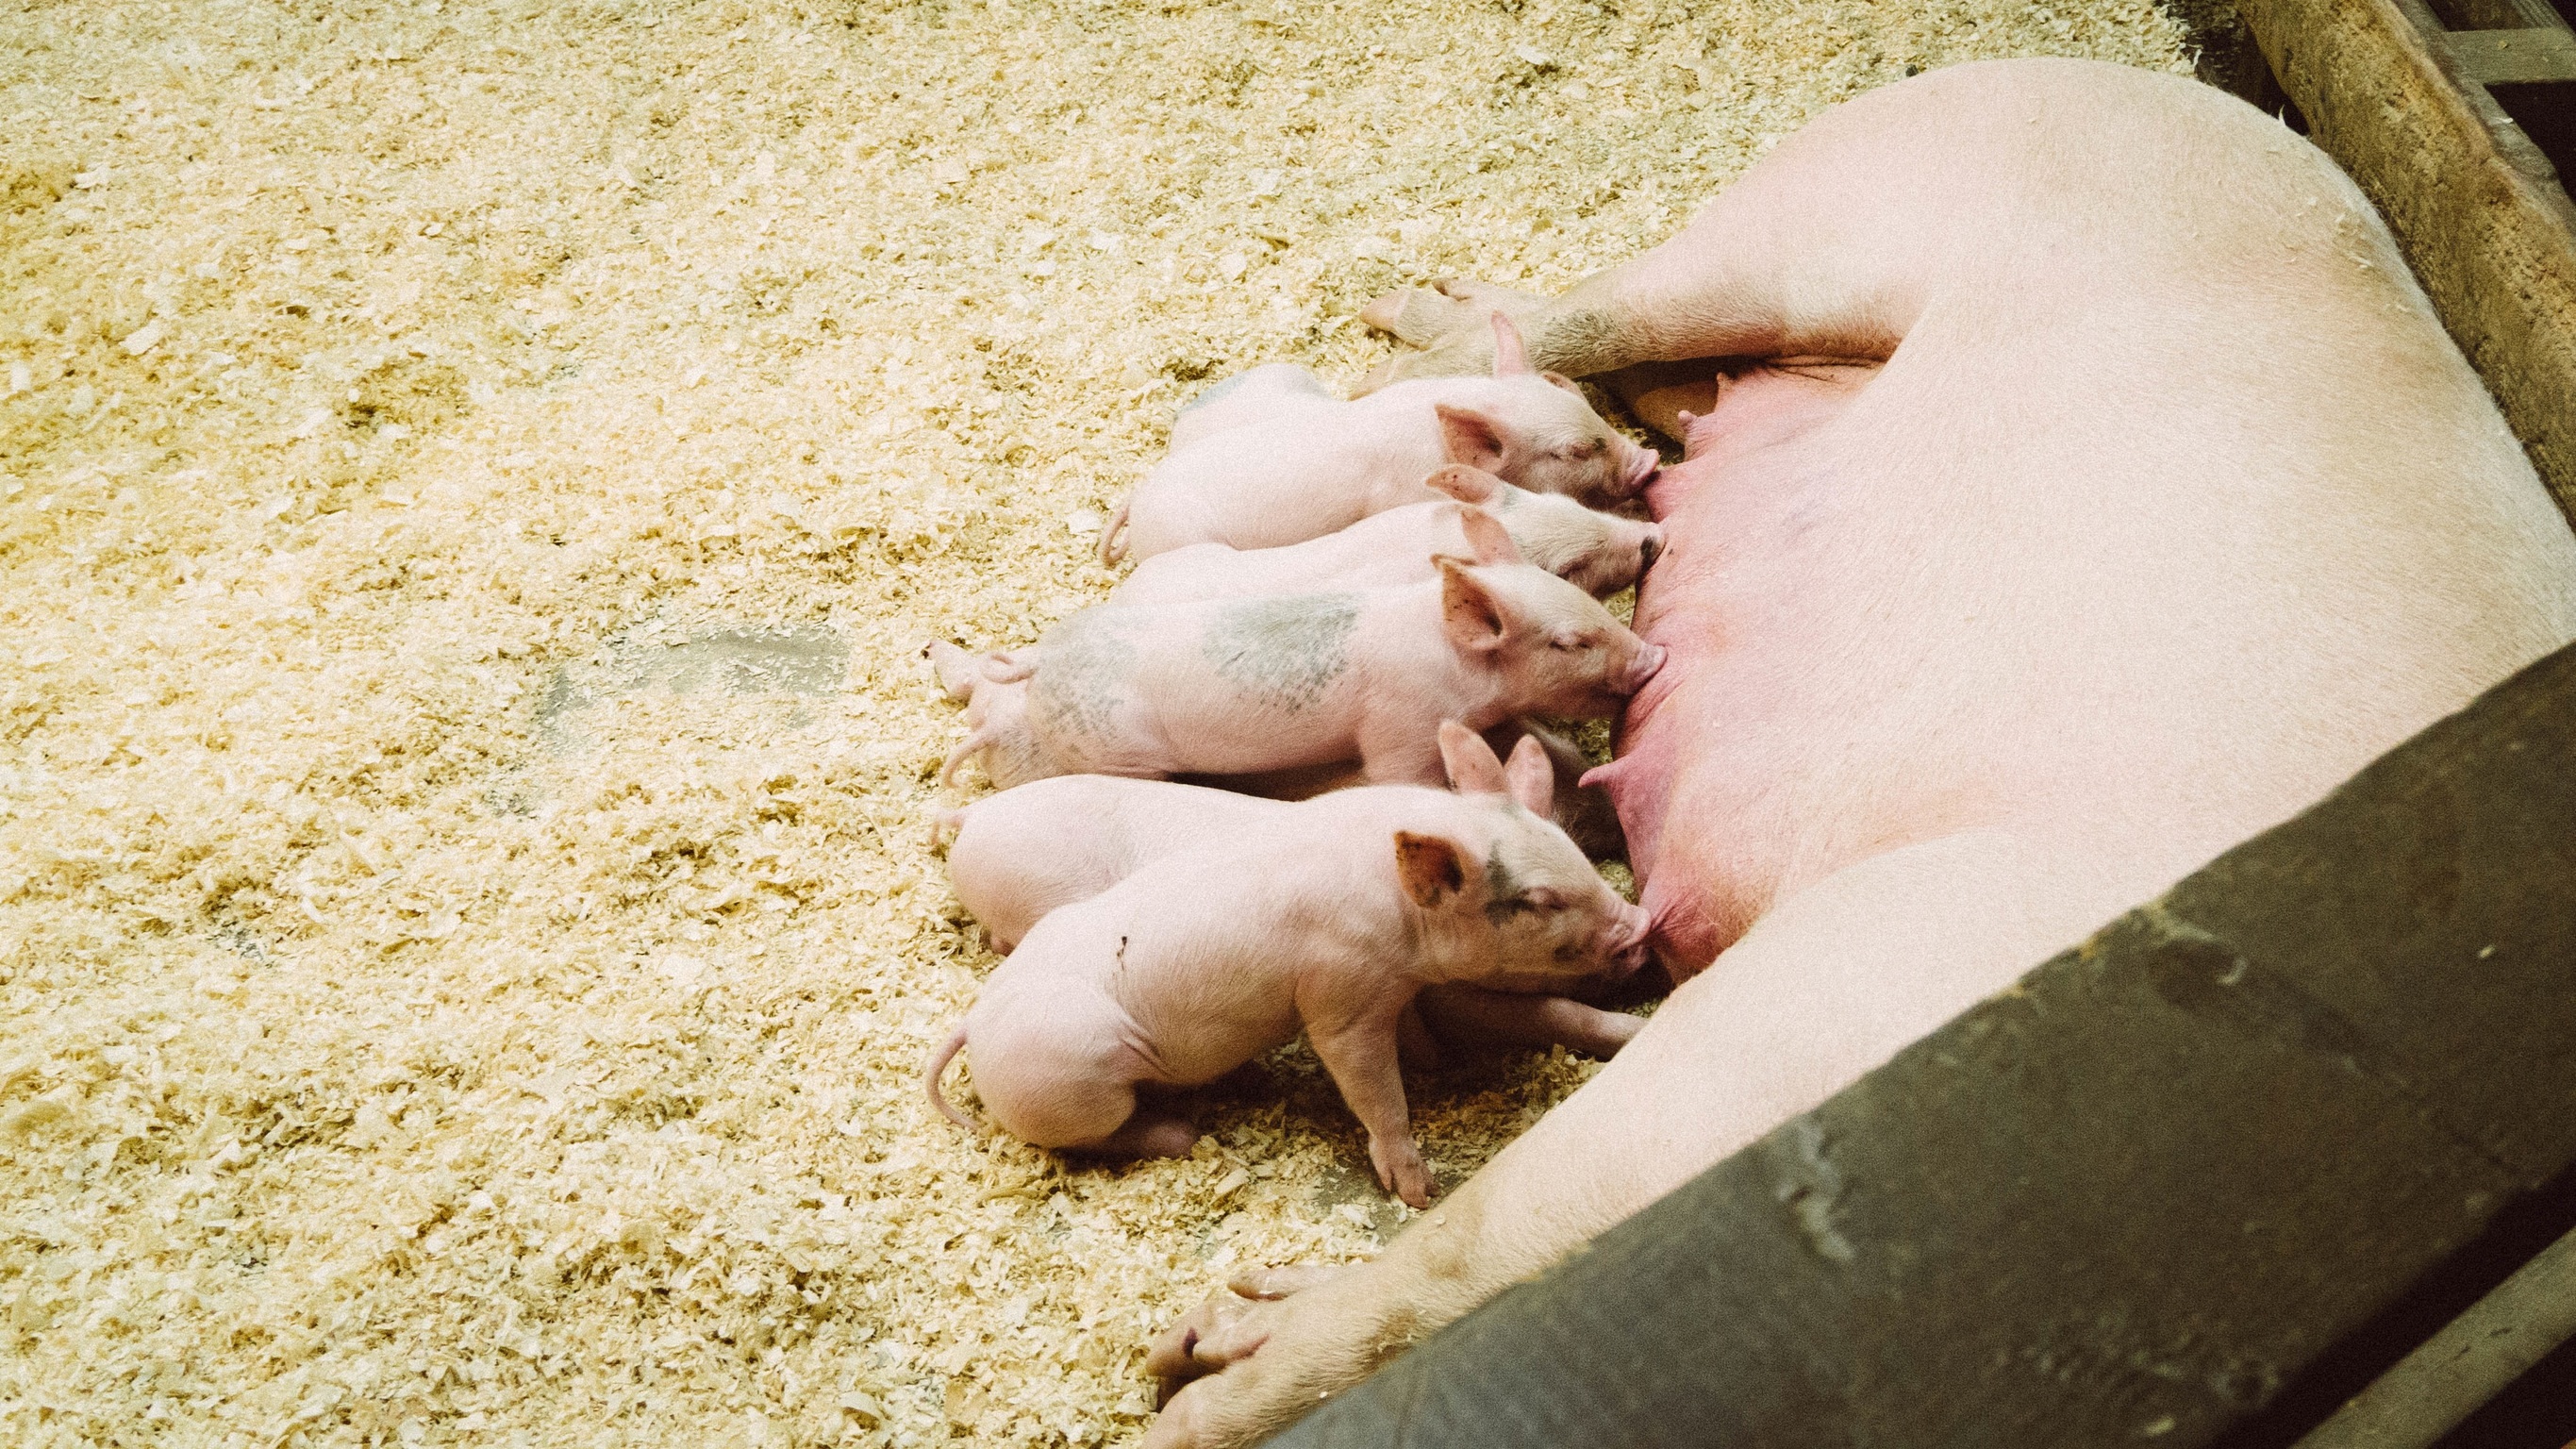
farm, mammal, feeding, eating, pigs, piglets, pig, pit, domestic pig, pig like mammal